Vinalopó

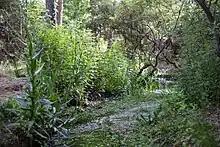
The source of the "Marchal", one of two tributaries to the Vinalopó, in the Serra Mariola

Despite officially being called a "river", it is actually more a stream, especially south of Beneixama, not far from its source. In that location, historical farming rights allow the farmers to take most of its flow for agricultural purposes. Past this location, it turns more into a tiny channel draining the residual waters of the various cities it passes through. Thus, south of Beneixama, its flow is depleted, saline, and polluted.